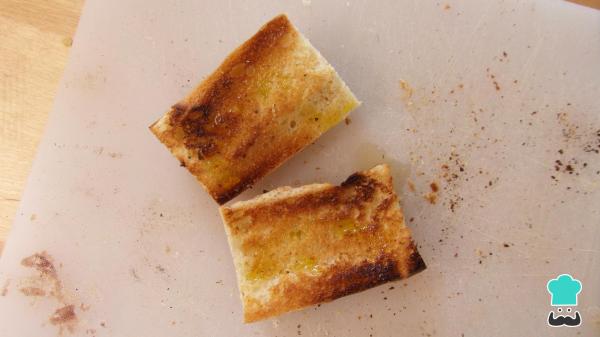
Pasado el tiempo de reposo, y para seguir con la preparación de las tostas con tomate y albahaca, corta el pan en rebanadas del tamaño que quieras y tórralas en una tostadora o sartén. Luego, frota cada tostada de pan con los ajos restantes y rocía con un poco de aceite de oliva.